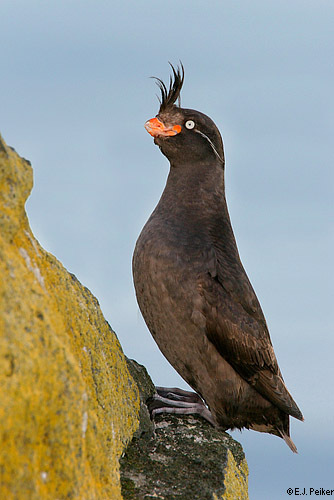
this bird has gray tarsus and feet with an orange beak and white eyes.
this mostly black bird has a bright orange bill, white eyes, a white stripe leading from his eyes down his head and a feathery lifted crown.
this insane looking bird has a greyish-black body, a very short, crushed orange beak, and pinhole pupils.
a bird with a short rounded orange bill, stark whtie eye with white brown, and feathered point coming off its superciliary.
the bird has an orange bill with feathers sticking up in front of it as well as an entirely black body.
a brown medium size bird with a short orange beak.
this bird has black primaries with a black crown and black belly.
the bird has black feathers and an orange bill. it also has a line of white feathers behind its eye and a large black tuft of feathers between its eyes.
this particular bird has a belly that is black with white eye rings
this bird has wings that are black and has an orange bill
Species: Crested Auklet